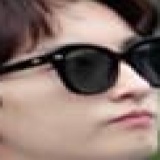
diễn viên Ngưu Tuấn Phong